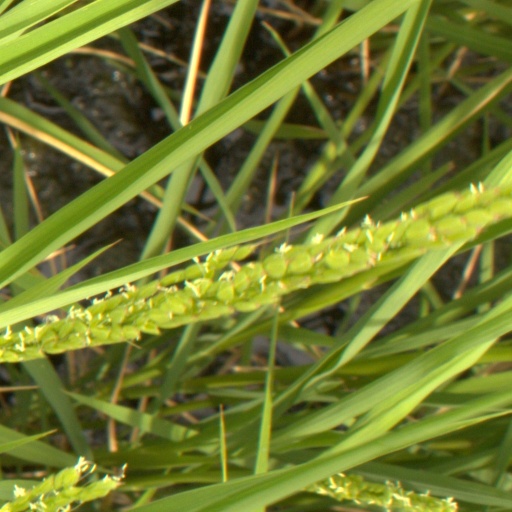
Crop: rice